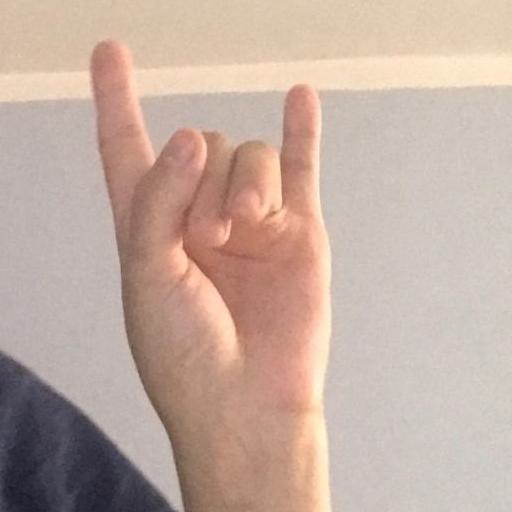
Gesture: rock